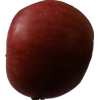
Label: Apple 17